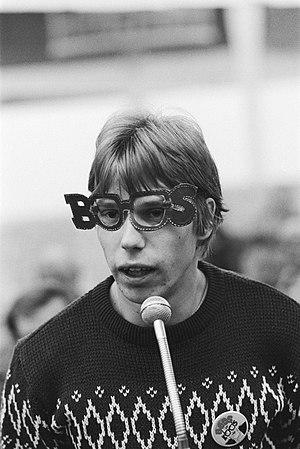
Boos peut faire référence à :